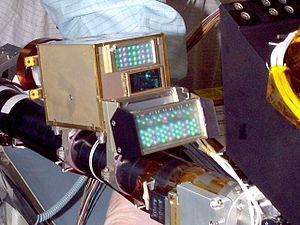
Phoenix est une sonde spatiale américaine de la NASA qui s'est posée le 25 mai 2008 sur le sol de la planète Mars dans la région de Vastitas Borealis près de la calotte polaire Nord. La sonde spatiale, qui n'est pas mobile, doit analyser sur place la composition du sol et de l'atmosphère pour répondre aux questions soulevées par la confirmation de la présence d'eau au niveau de la calotte polaire par l'orbiteur Mars Odyssey de l'agence spatiale américaine. Ses principaux objectifs sont de collecter des données permettant de reconstituer le cycle de l'eau sur Mars, aujourd'hui et par le passé, d'identifier les molécules organiques et volatiles présents dans le sol afin de déterminer si celui-ci pourrait permettre l'existence de certaines formes de vie et enfin étudier le climat dans cette région polaire de la planète.